Lake McDonald Lodge

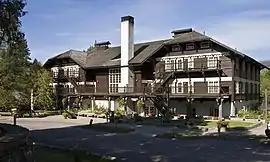
Present main entry, Lake McDonald Lodge

The Lake McDonald Lodge faces the lake, where early visitors arrived. With the construction of the Going-to-the-Sun Road, visitors began to arrive at what had, until then, been the rear of the hotel, which still retains its character as a secondary entrance despite the traffic it receives. Road access arrived by 1921. The main building is stories high, with a stone foundation and wood framing above. Exposed stone surfaces on the exterior have mostly been covered with white stucco. The upper floors are clad in brown wood clapboards, with sawn fancy trim patterns picked out in white on the upper levels as frieze bands. The white stucco fireplace chimney dominates the present entry elevation, offset around the window above the fireplace.